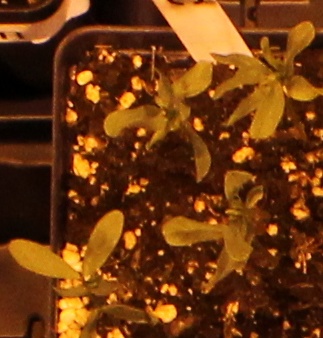
Label: Lentil